Contemporary European law

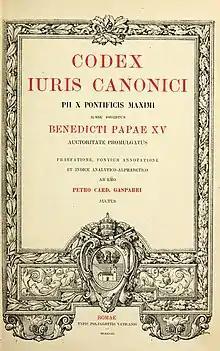

In response to the restoration attempted with the Congress of Vienna, in 1848 Europe was hit by a revolutionary wave that went down in history as the “people's spring” and involved workers, intellectuals, and students. The demands were essentially common: universal suffrage, freedom of the press and association, the granting of a constitution, and the improvement of working conditions. The insurgents immediately achieved results: in the Kingdom of Sicily, Ferdinand I of Bourbon was forced to accept the constitution enacted by the Parliament (thus not ), while in the Papal States, Pope Pius IX had to grant freedom of the press and a statute. Such examples were soon followed by Parma and Modena as well. In France, after a peaceful beginning, demonstrations degenerated into violence and barricades began to appear: on February 24 King Louis Philippe abdicated to make way for the Second French Republic, governed by its constitution and elected by universal male suffrage, raising the electoral body from fewer than 200000 citizens to nearly 10 million. In Prussia, the most important state in the Germanic confederation and still firmly entrenched in the conservatism of the “ancien régime” system, the revolutionaries succeeded in pushing Frederick William IV to authorize a constituent assembly with universal male suffrage to make a constitution.